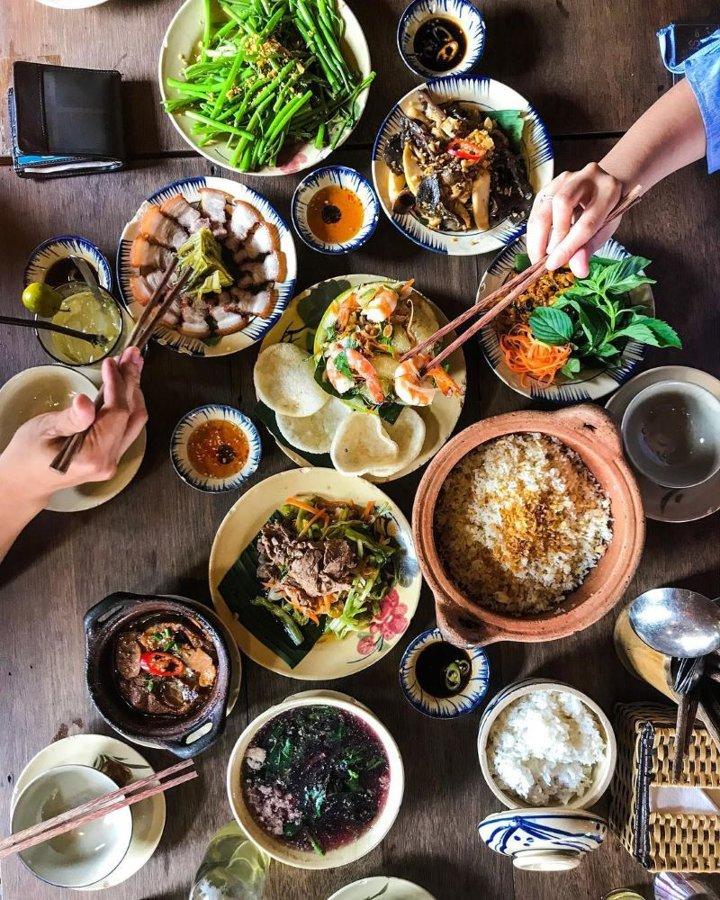
có hai đôi đũa đang chuẩn bị gắp thức ăn ở trên các đĩa